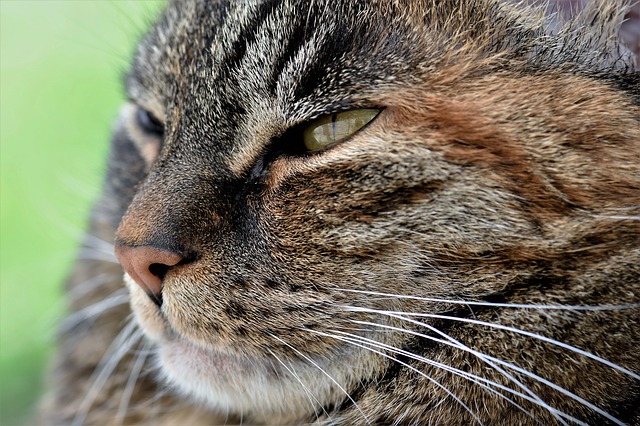
Label: gatto